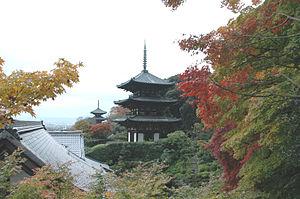
Le terme « trésor national » est utilisé au Japon depuis 1897 pour désigner les biens les plus précieux du patrimoine culturel du Japon bien que la définition et les critères aient changé depuis la création du terme. Les bâtiments des temples bouddhistes de cette liste ont été classés Trésors nationaux du Japon quand la loi pour la protection des biens culturels est entrée en vigueur le 9 juin 1951. Les pièces sont choisies par le ministère de l'Éducation, de la Culture, des Sports, des Sciences et de la Technologie sur le fondement de leur « valeur artistique ou historique particulièrement élevée ». Cette liste présente 152 entrées de bâtiments de temples Trésors nationaux de la fin du VIIᵉ siècle classique au début de l'époque d'Edo moderne du XIXᵉ siècle. Le nombre d'édifices répertoriés dans cette liste est supérieur à 152, parce que, dans certains cas, des groupes de bâtiments liés entre eux sont réunis pour former une seule entrée. Les structures comprennent des bâtiments principaux tels que le kon-dō, le hon-dō, le butsuden, des pagodes, des portes, un beffroi, des couloirs et d'autres bâtiments et édifices qui font partie d'un temple bouddhiste.
Katsuragi est une ville de la préfecture de Nara sur l'île de Honshū au Japon.
Cette liste présente les bâtiments japonais de l' époque de Nara désignés biens culturels importants du Japon. Vingt-trois sites avec le même nombre de bâtiments sont ainsi désignés. Tous sauf trois sont des trésors nationaux et tous sauf un se trouvent dans la préfecture de Nara. Quatorze sont situés dans la ville de Nara; ceux de Tōdai-ji, Gangō-ji, Tōshōdai-ji et Yakushi-ji font partie du site monuments historiques de l'ancienne Nara, patrimoine mondial de l'UNESCO. Les six de Hōryū-ji, font partie du site monuments bouddhistes de la région de Hōryū-ji, patrimoine mondial de l'UNESCO.